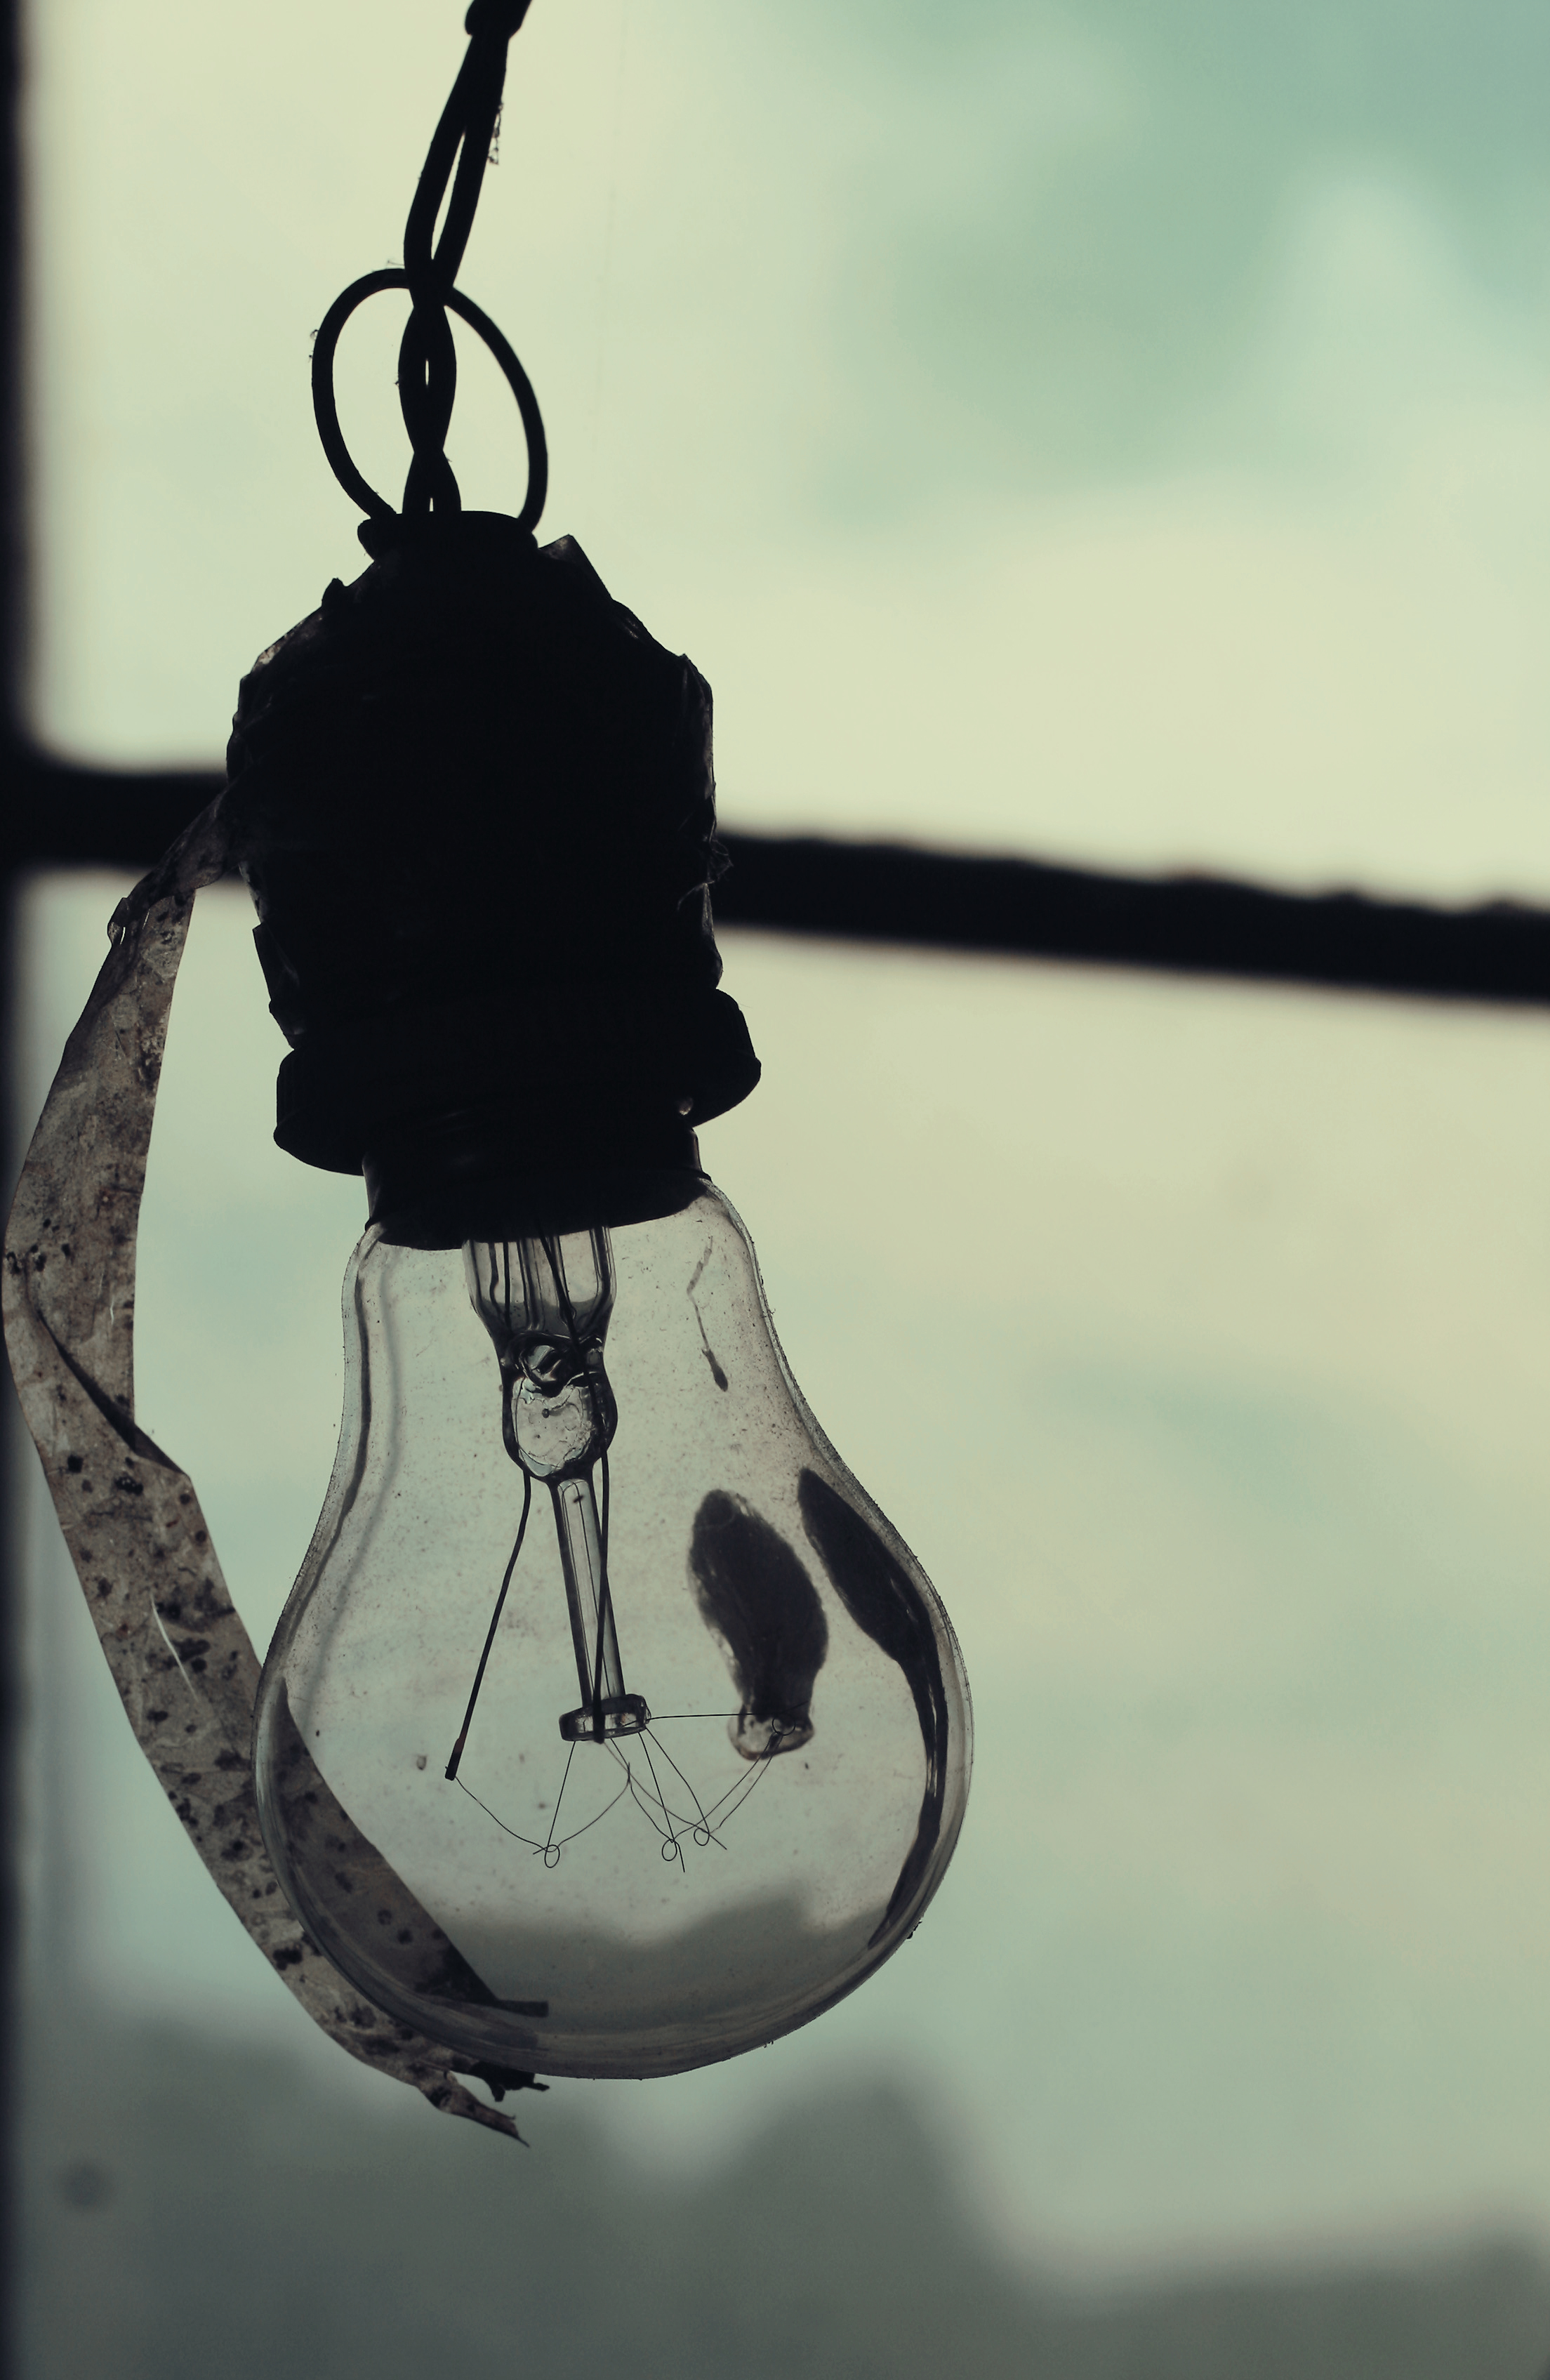
water, light, white, reflection, things, color, blue, black, monochrome, light bulb, lighting, close up, vision, idea, electric, shape, royalty free images